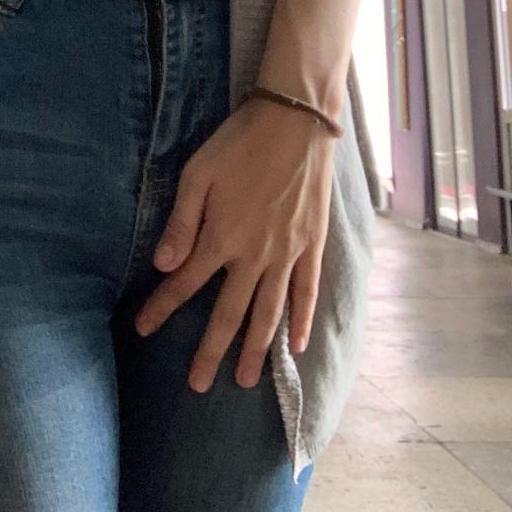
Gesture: no_gesture